Andrea Booher

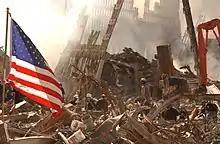
"Rescue workers climb over and dig through piles of rubble from the destroyed World Trade Center as the American flag billows over the debris"

Booher has undertaken photography assignments from UNESCO, UNDP and UNIFEM.